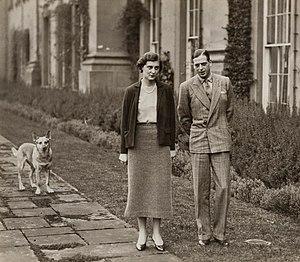
Olga de Grèce, princesse de Grèce et de Danemark puis, par son mariage, princesse de Yougoslavie, est née le 11 juin 1903 à Tatoï, en Grèce, et décédée le 16 octobre 1997 à Paris, en France. Petite-fille du roi Georges Iᵉʳ de Grèce, elle est l'épouse du prince-régent Paul de Yougoslavie et exerce donc le rôle de « Première dame » de Yougoslavie entre 1934 et 1941.
Alexandra de Grèce, princesse de Grèce et de Danemark puis, par son mariage, reine de Yougoslavie, est née le 25 mars 1921 à Athènes, en Grèce, et décédée le 30 janvier 1993 à Burgess Hill, au Royaume-Uni. C’est un membre de la famille royale de Grèce et l'épouse du roi Pierre II de Yougoslavie.
Hélène Vladimirovna de Russie, grande-duchesse de Russie puis, par son mariage, princesse de Grèce et de Danemark, est née le 17 janvier 1882 à Tsarskoïe Selo, en Russie, et morte le 13 mars 1957, à Athènes, en Grèce. Fille du grand-duc Vladimir Alexandrovitch de Russie et épouse du prince Nicolas de Grèce, c'est une personnalité de la maison Romanov.